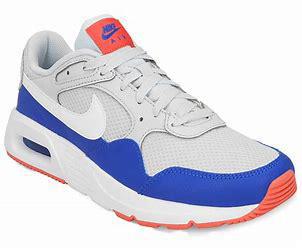
Brand: Nike
Model: Air Max SC